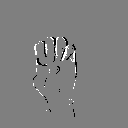
ASL letter: e